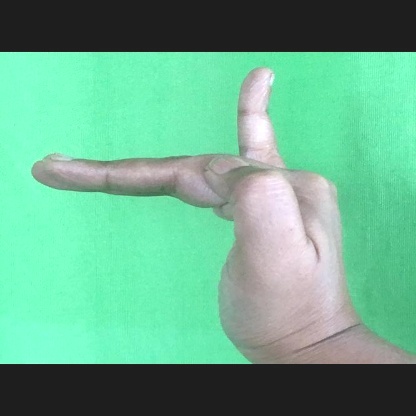
Mudra: Hamsapaksha